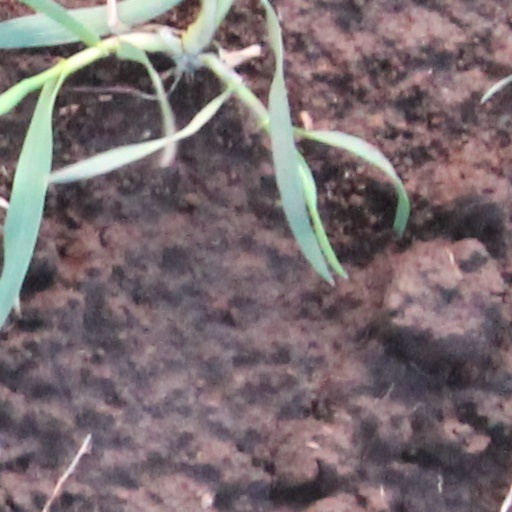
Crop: wheat